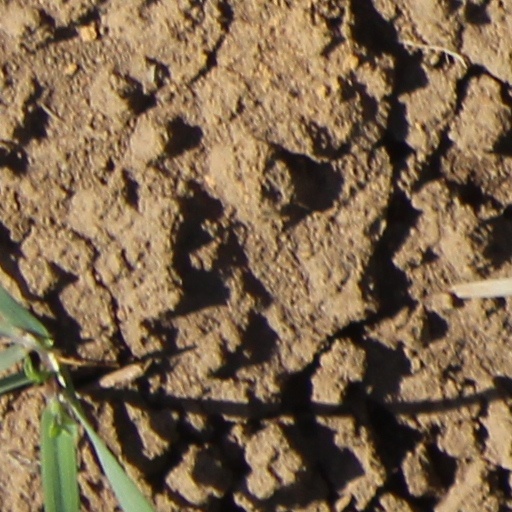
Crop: wheat